Typhoon Vongfong (2020)

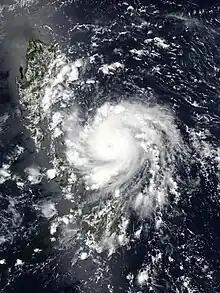
Vongfong nearing landfall on the island of Samar on May 14

Typhoon Vongfong, known in the Philippines as Typhoon Ambo, was a strong tropical cyclone that impacted the Philippines in mid May 2020. Beginning as a tropical depression on May 10 east of Mindanao, Vongfong was the first storm of the 2020 Pacific typhoon season. It gradually organized as it took a slow northward course, strengthening into a tropical storm on May 12 and curving west thereafter. The next day, Vongfong entered a period of rapid intensification, becoming a typhoon and attaining 10-minute maximum sustained winds of . The storm made landfall at this intensity near San Policarpo, Eastern Samar, at 04:15 UTC on May 14. The system tracked across Visayas and Luzon, making a total of seven landfalls. Persistent land interaction weakened Vongfong, leading to its degeneration into a tropical depression over the Luzon Strait on May 17.